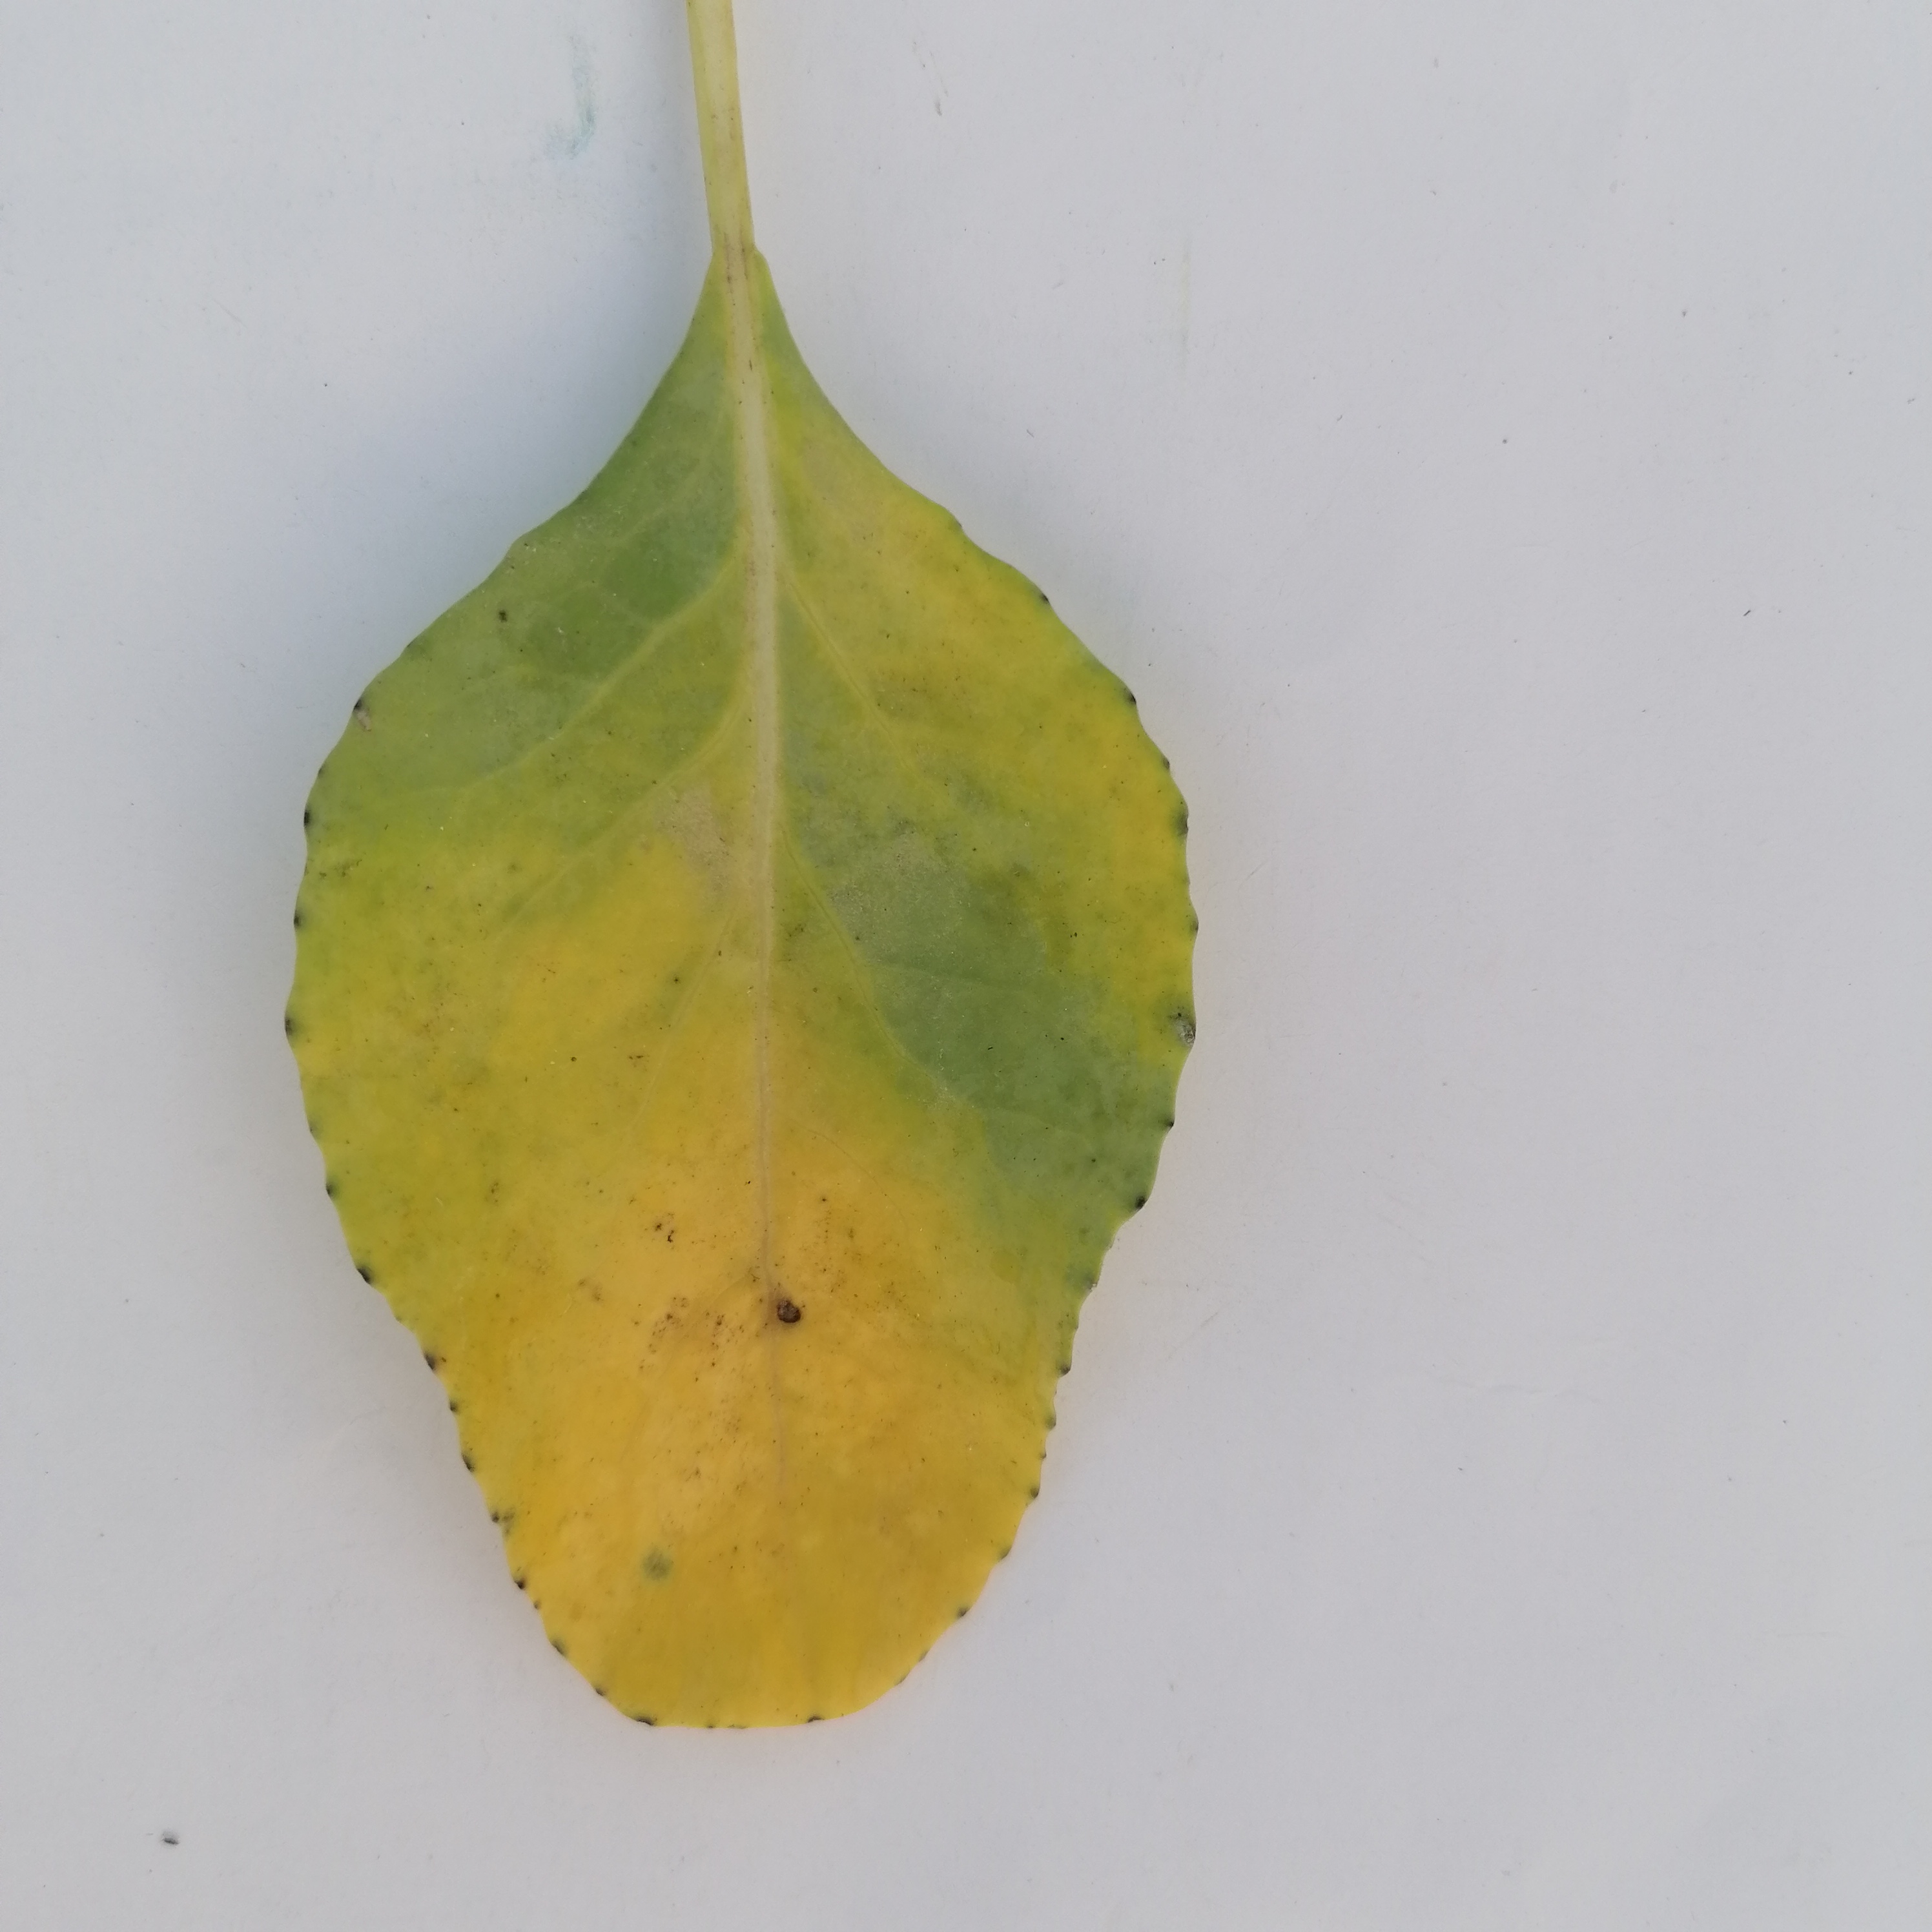
Label: Black Rot